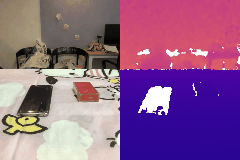
Label: cellphone